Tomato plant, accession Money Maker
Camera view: tilt-top (135 deg); turntable rotation: 90 degrees
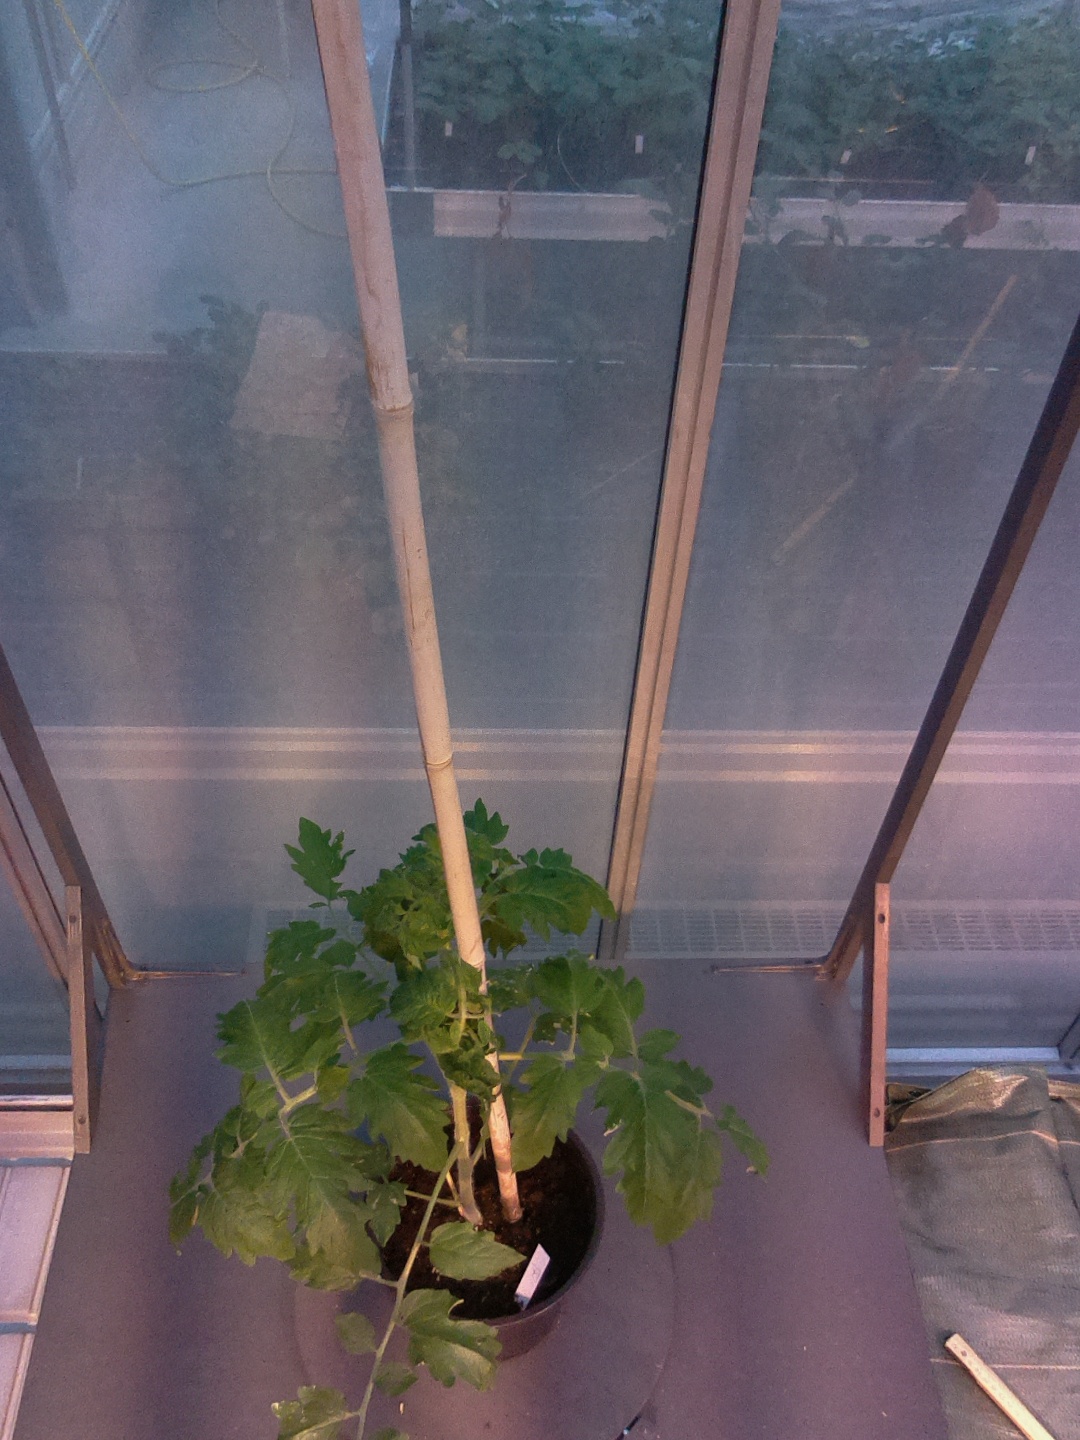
BBCH growth stage 53: 3 inflorescences visible